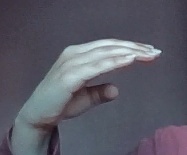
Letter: jeem